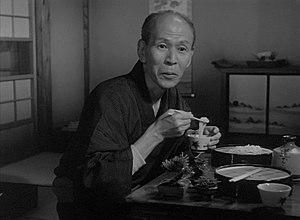
Eizō Tanaka est un réalisateur, scénariste et acteur du début du cinéma japonais.